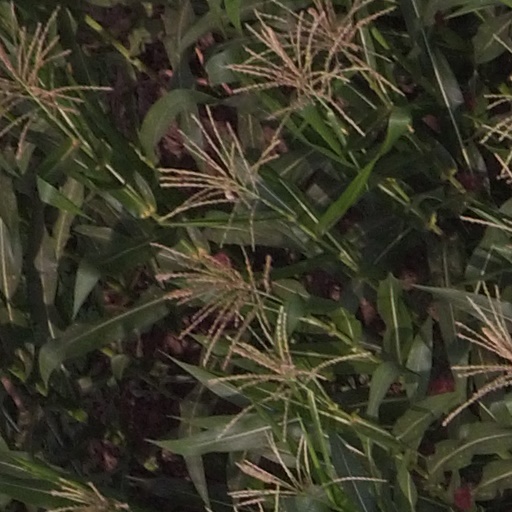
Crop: maize; corn